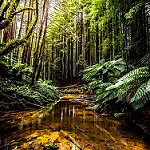
Label: forest